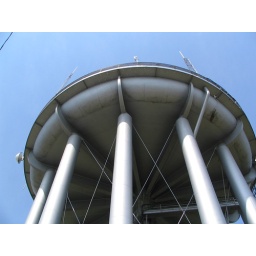
Looking up at the water tower in Kingston, Ontario Canada.